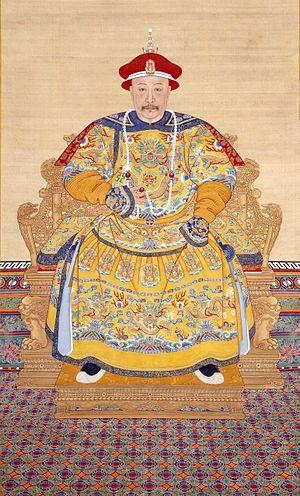
Jiaqing était le fils de l'empereur Qianlong, son nom de temple fut Qing Renzong. Il fut empereur de Chine du 9 février 1796 à 1820, à la suite de l'abdication de son père. Jiaqing lutta contre l'arrivée des Européens et l'influence de leurs idées. Il persécuta sévèrement la population catholique aussi bien chinoise qu'étrangère lors de son règne. Seuls les membres du clergé des missionnaires jésuites astronomes purent rester en raison des services scientifiques qu'ils rendaient. Bien que son puissant père eût abdiqué, c'est lui qui continua de tirer les ficelles du jeu politique jusqu'à sa mort, le 7 février 1799. Il mourut au palais de Jehol.